Eunice Murray

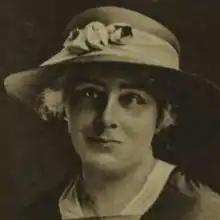
Eunice Murray in 1922

Eunice Guthrie Murray MBE (21 January 1878 – 26 March 1960) was a Scottish suffrage campaigner, author and historian. She was a leading figure in the Women's Freedom League in Scotland. Murray was the only Scottish woman in the first UK general election open to women in 1918.